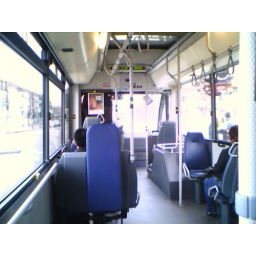
Note to self: over paar jaar auto kopen en nooit meer met de bus gaan